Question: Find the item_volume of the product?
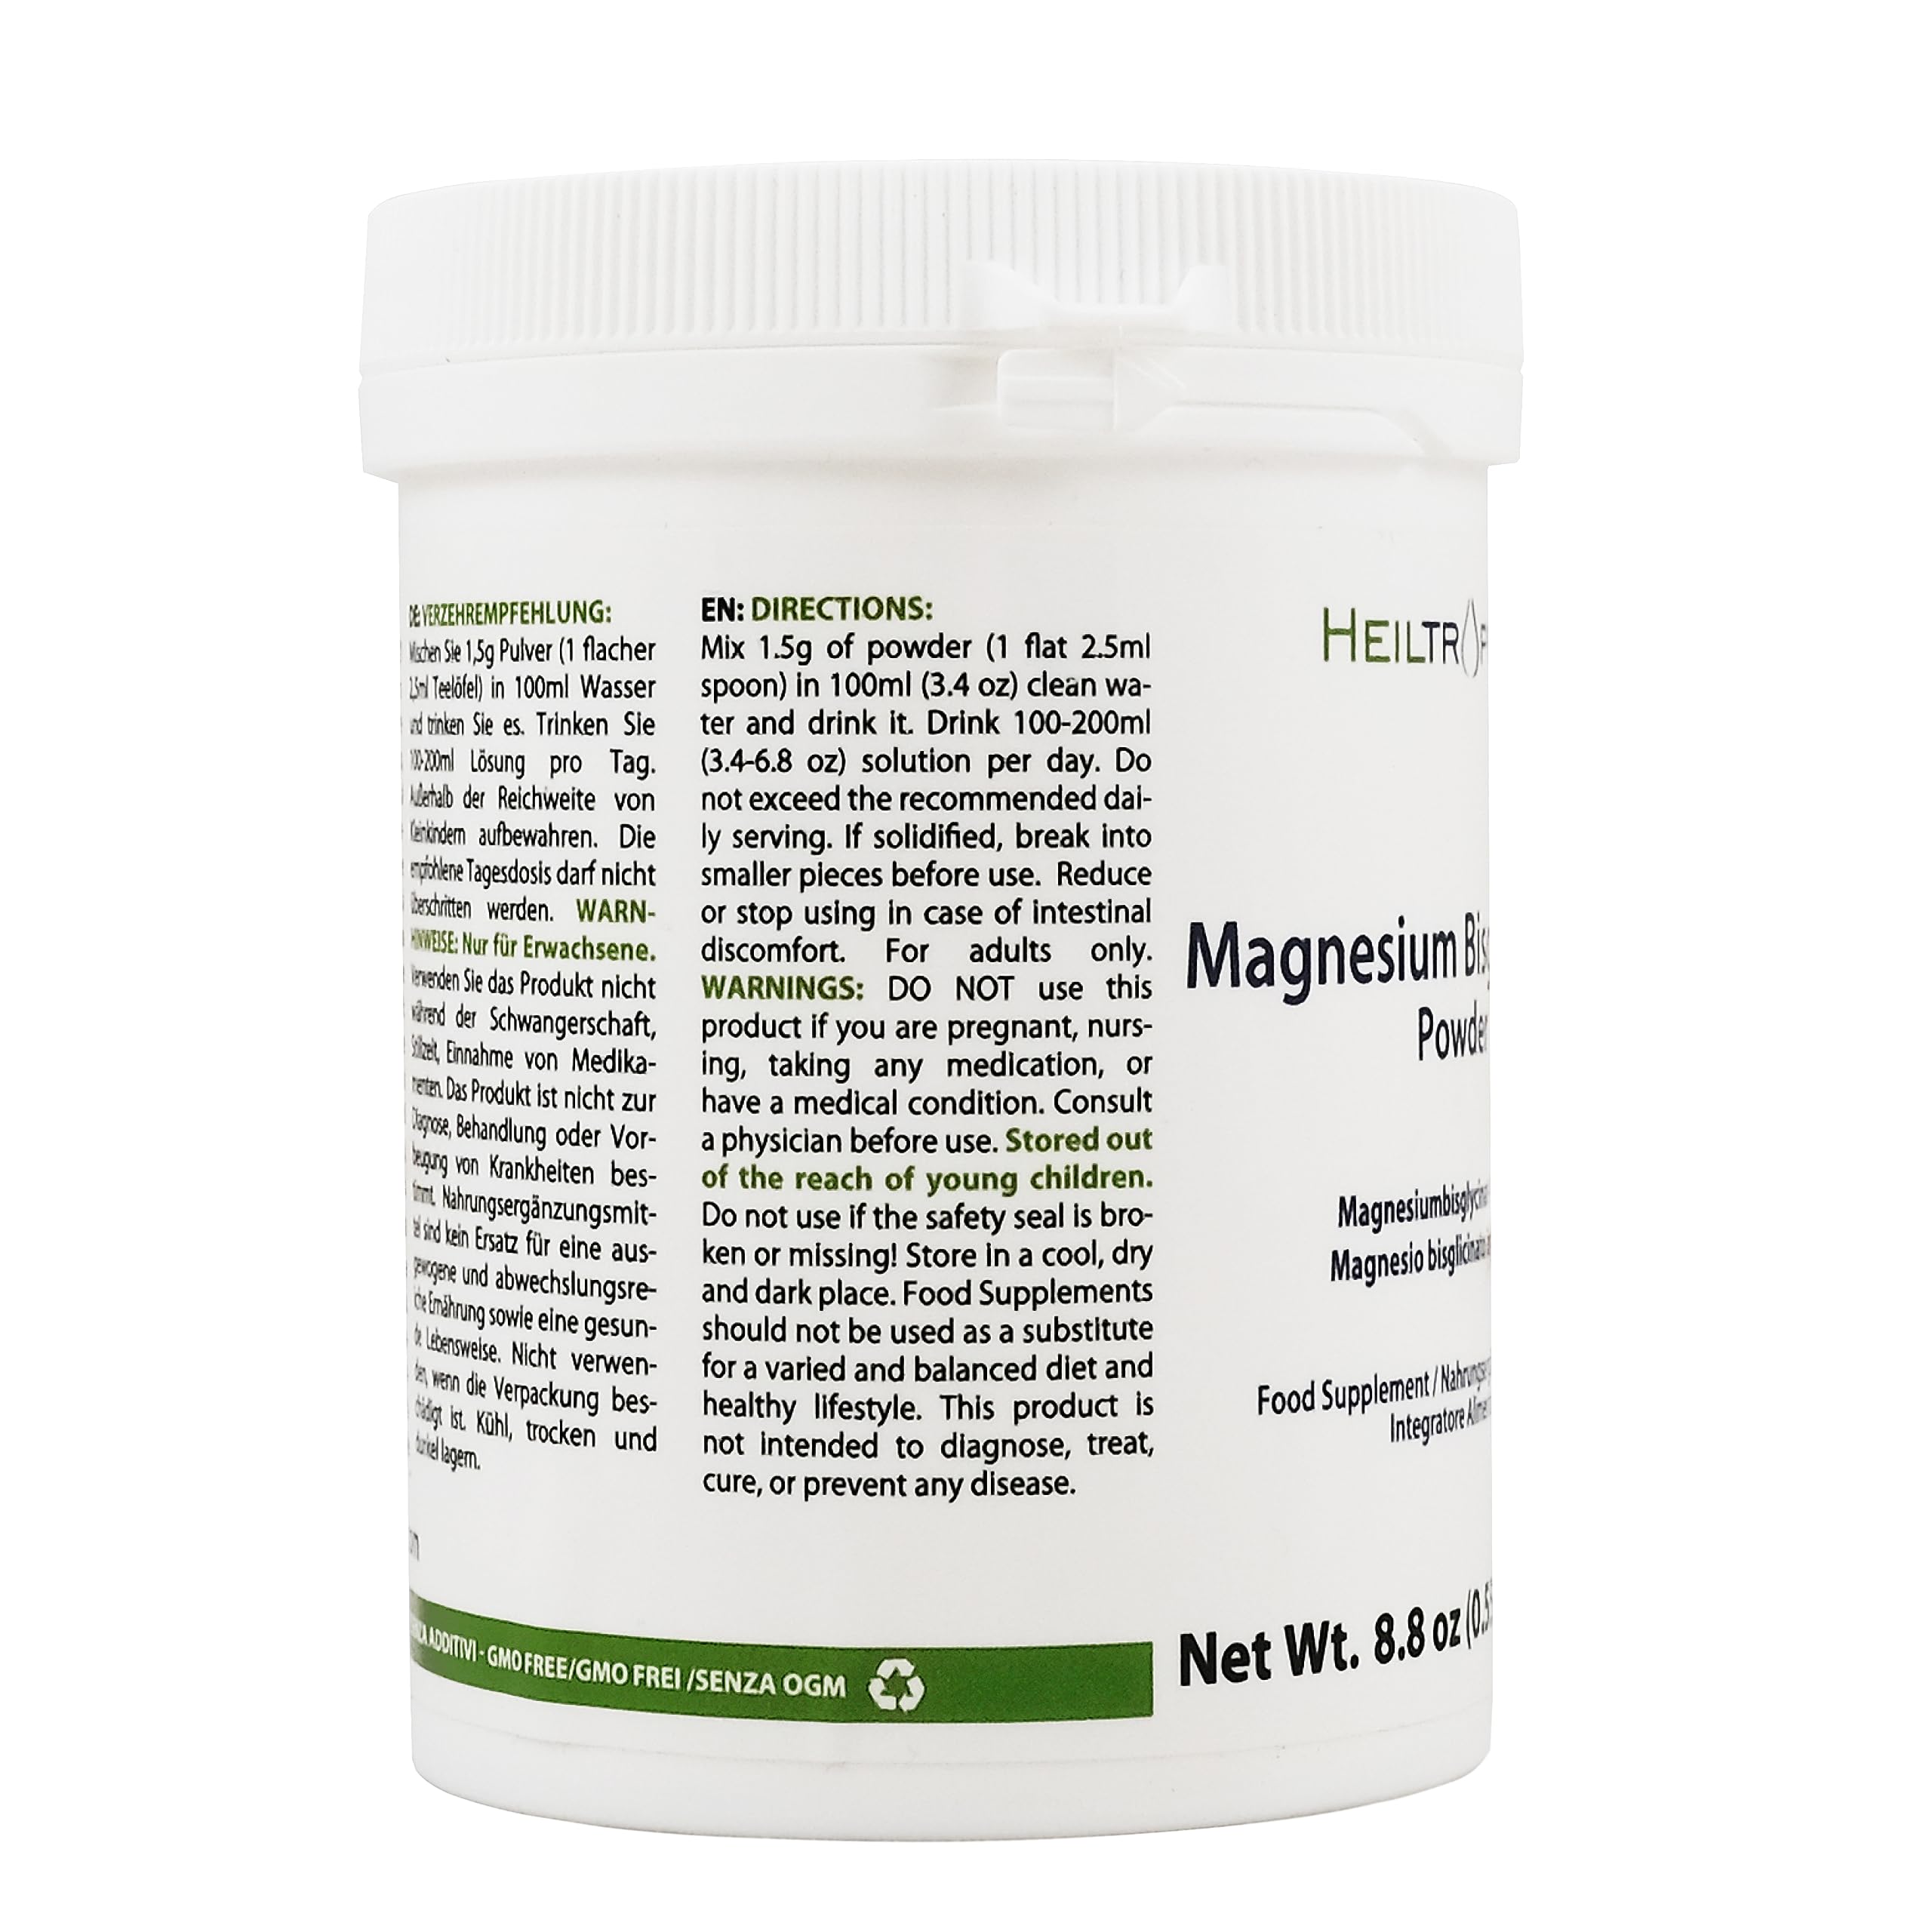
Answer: [100.0, 200.0] millilitre